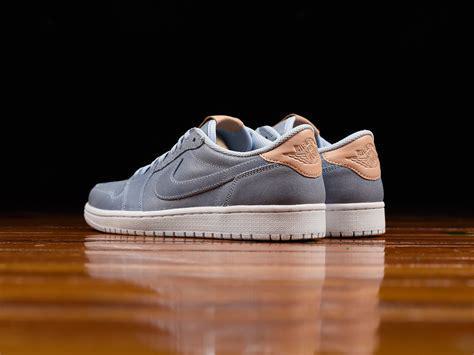
Brand: Jordan
Model: 1 Retro